Wadi Al Sail

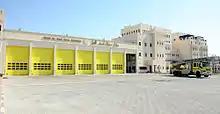
Wadi Al Sail Civil Defense Center.

The Wadi Al Sail Civil Defense Center is located on Ahmed bin Ali Street. The Arab Engineering Bureau was contracted to construct the defense center complex. Completed in 2012, the total developed area is 40,425 m and the complex's five structures were built in traditional style. Included among its facilities are a fire station, offices, a drill room, a clubhouse and a mosque. The clubhouse accommodates an auditorium, a swimming pool and classrooms.